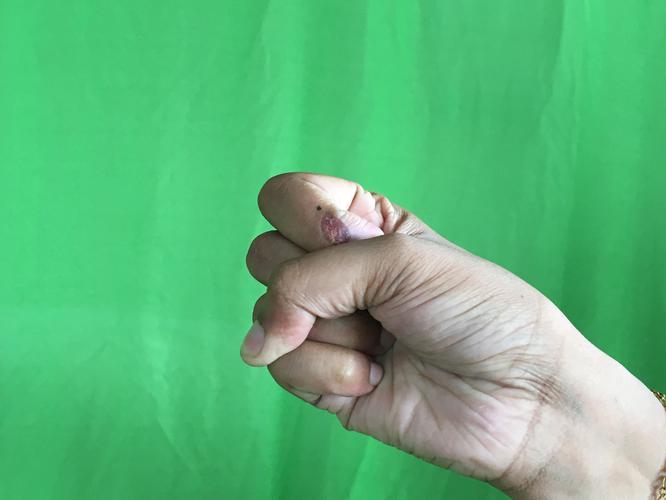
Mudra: Mushti
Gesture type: single_hand